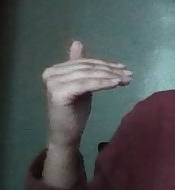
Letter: khaa